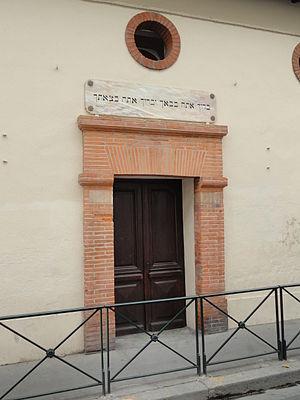
La synagogue Palaprat est la plus ancienne synagogue de Toulouse. Située au 2 rue Palaprat, à l'intersection avec la rue de la Colombette, elle est toujours en activité mais n'est plus la synagogue principale de Toulouse depuis l'ouverture de la grande synagogue Hekhal David, située place Pierre-Paul Riquet dans le Centre communautaire juif Espace du Judaïsme.